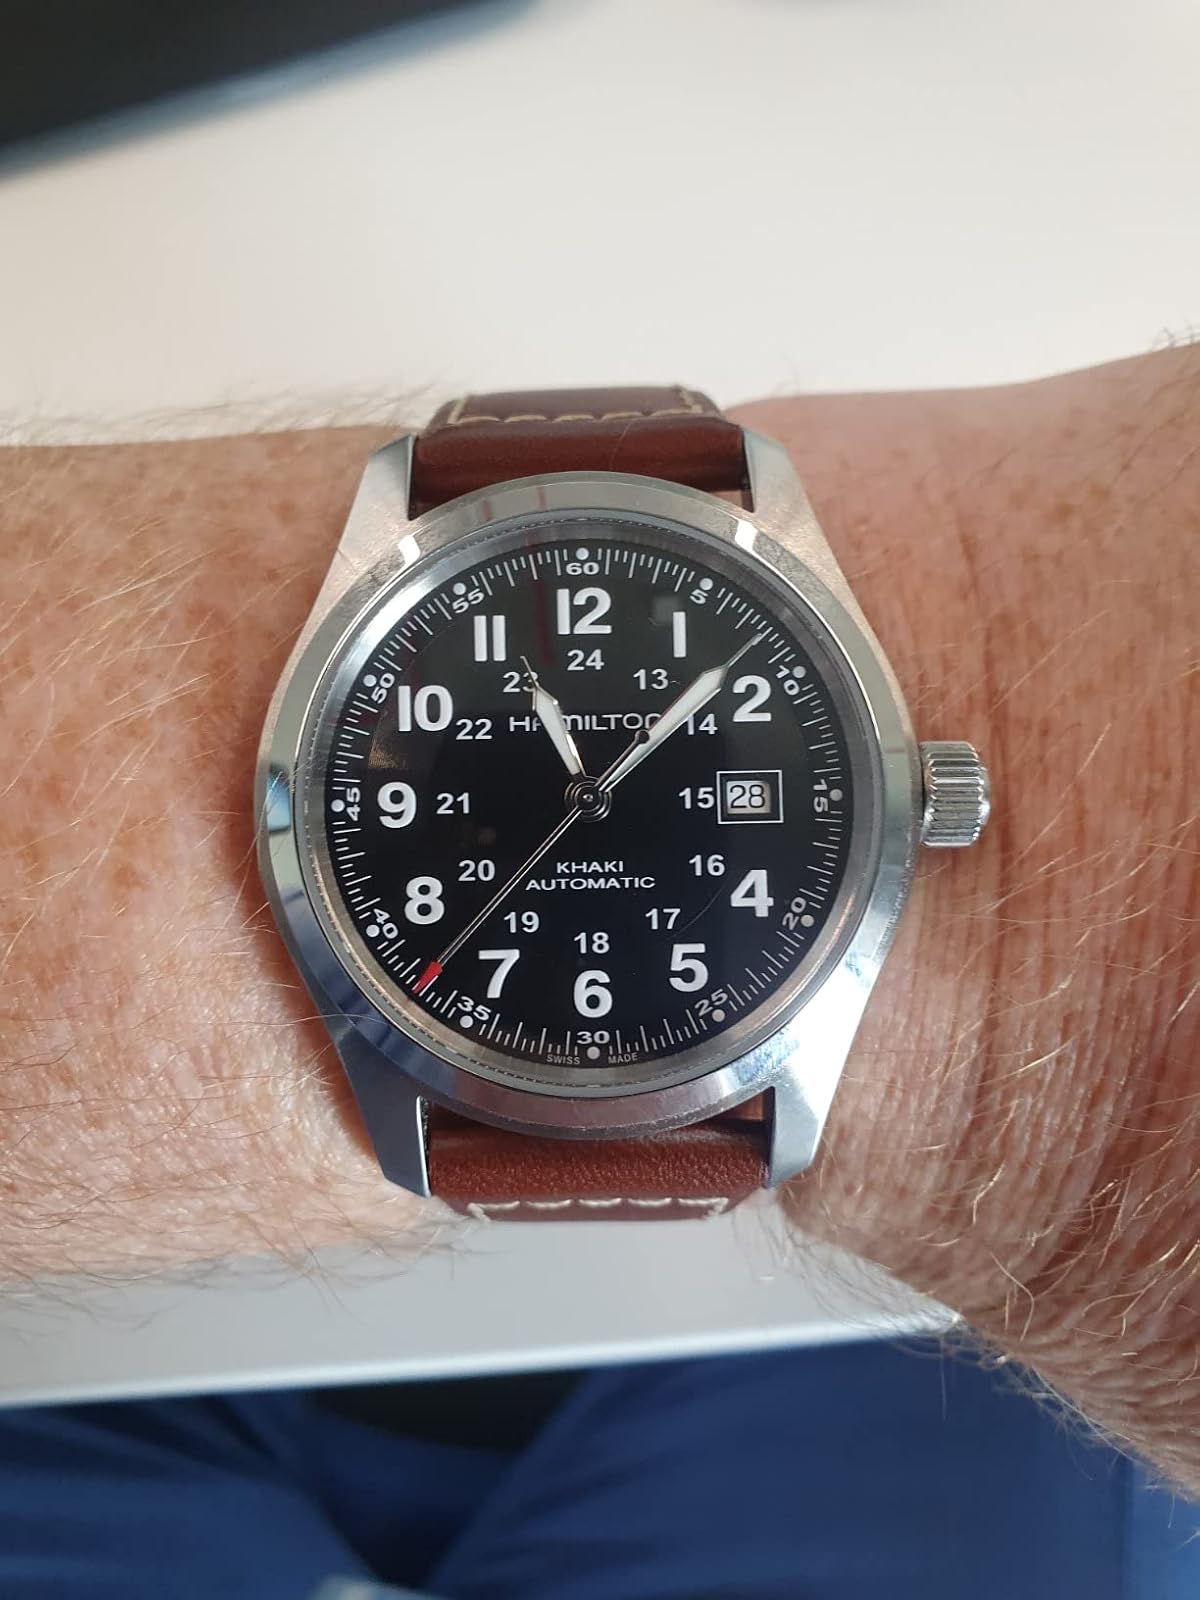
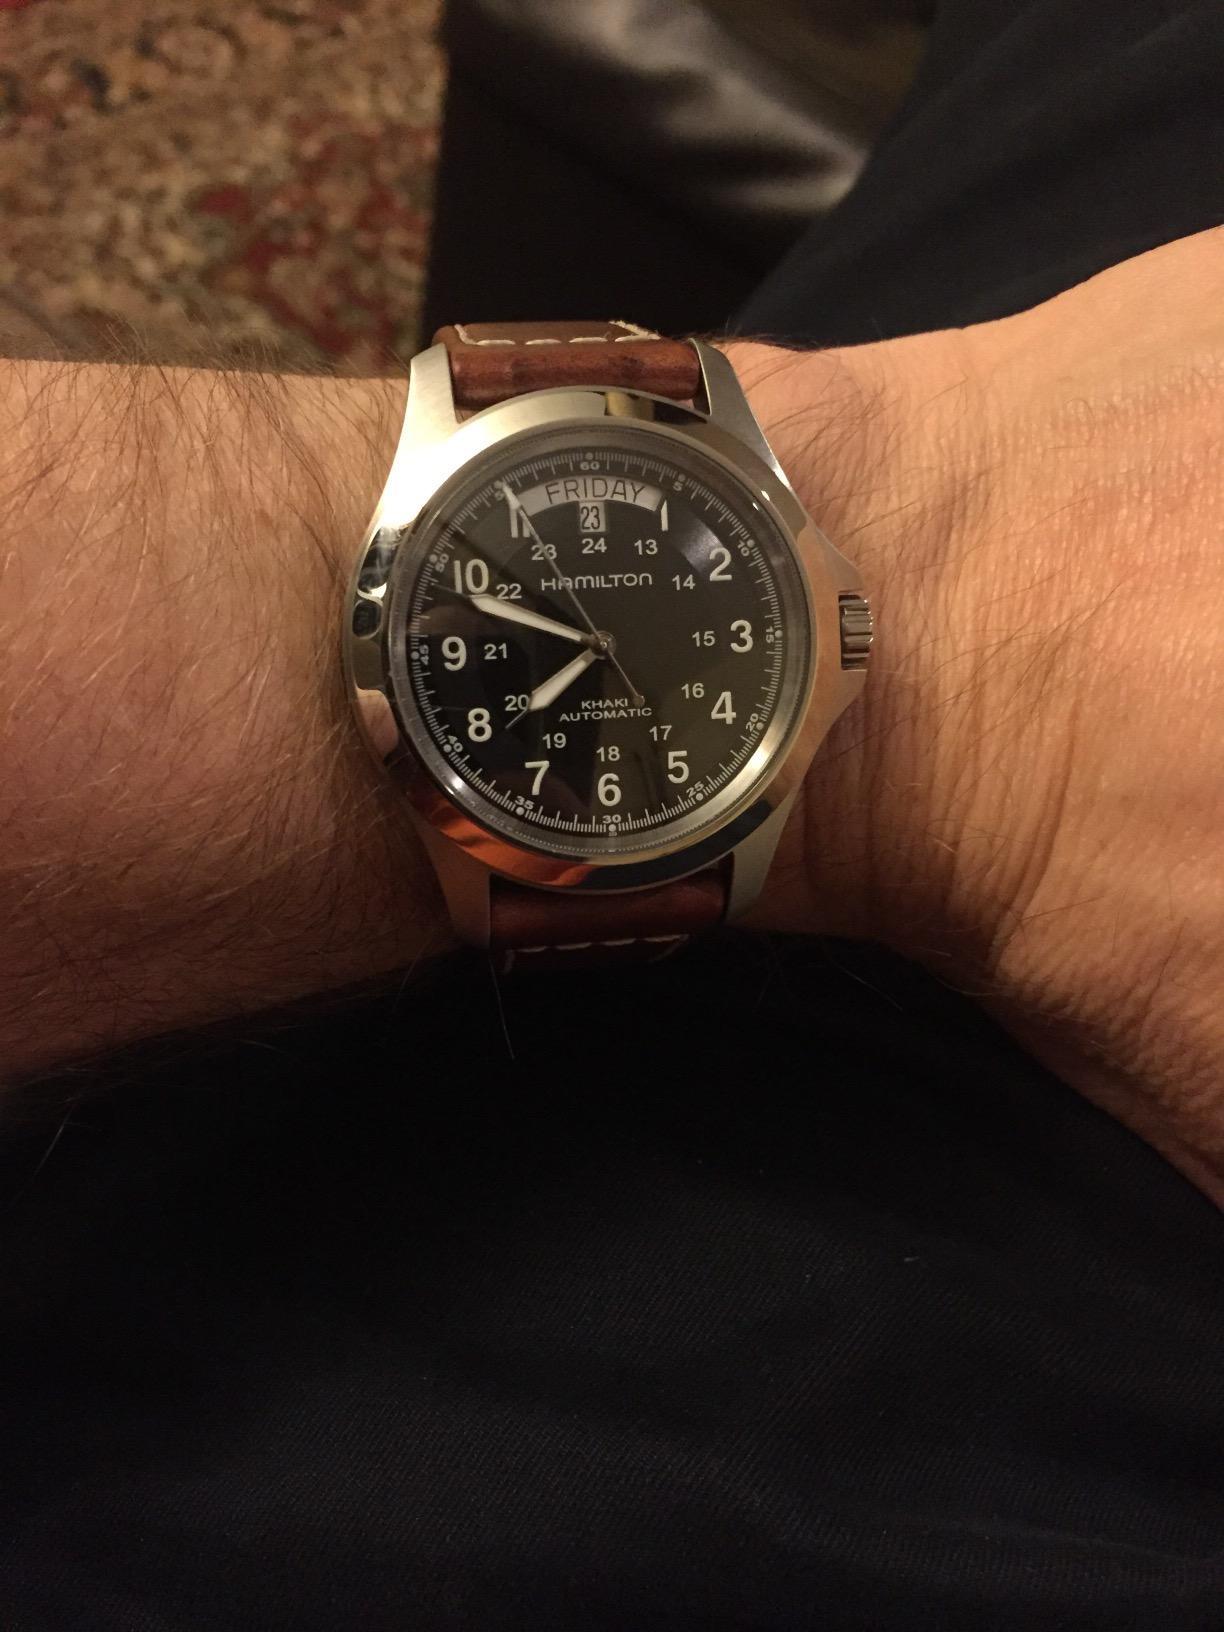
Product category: accessories_watch
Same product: no